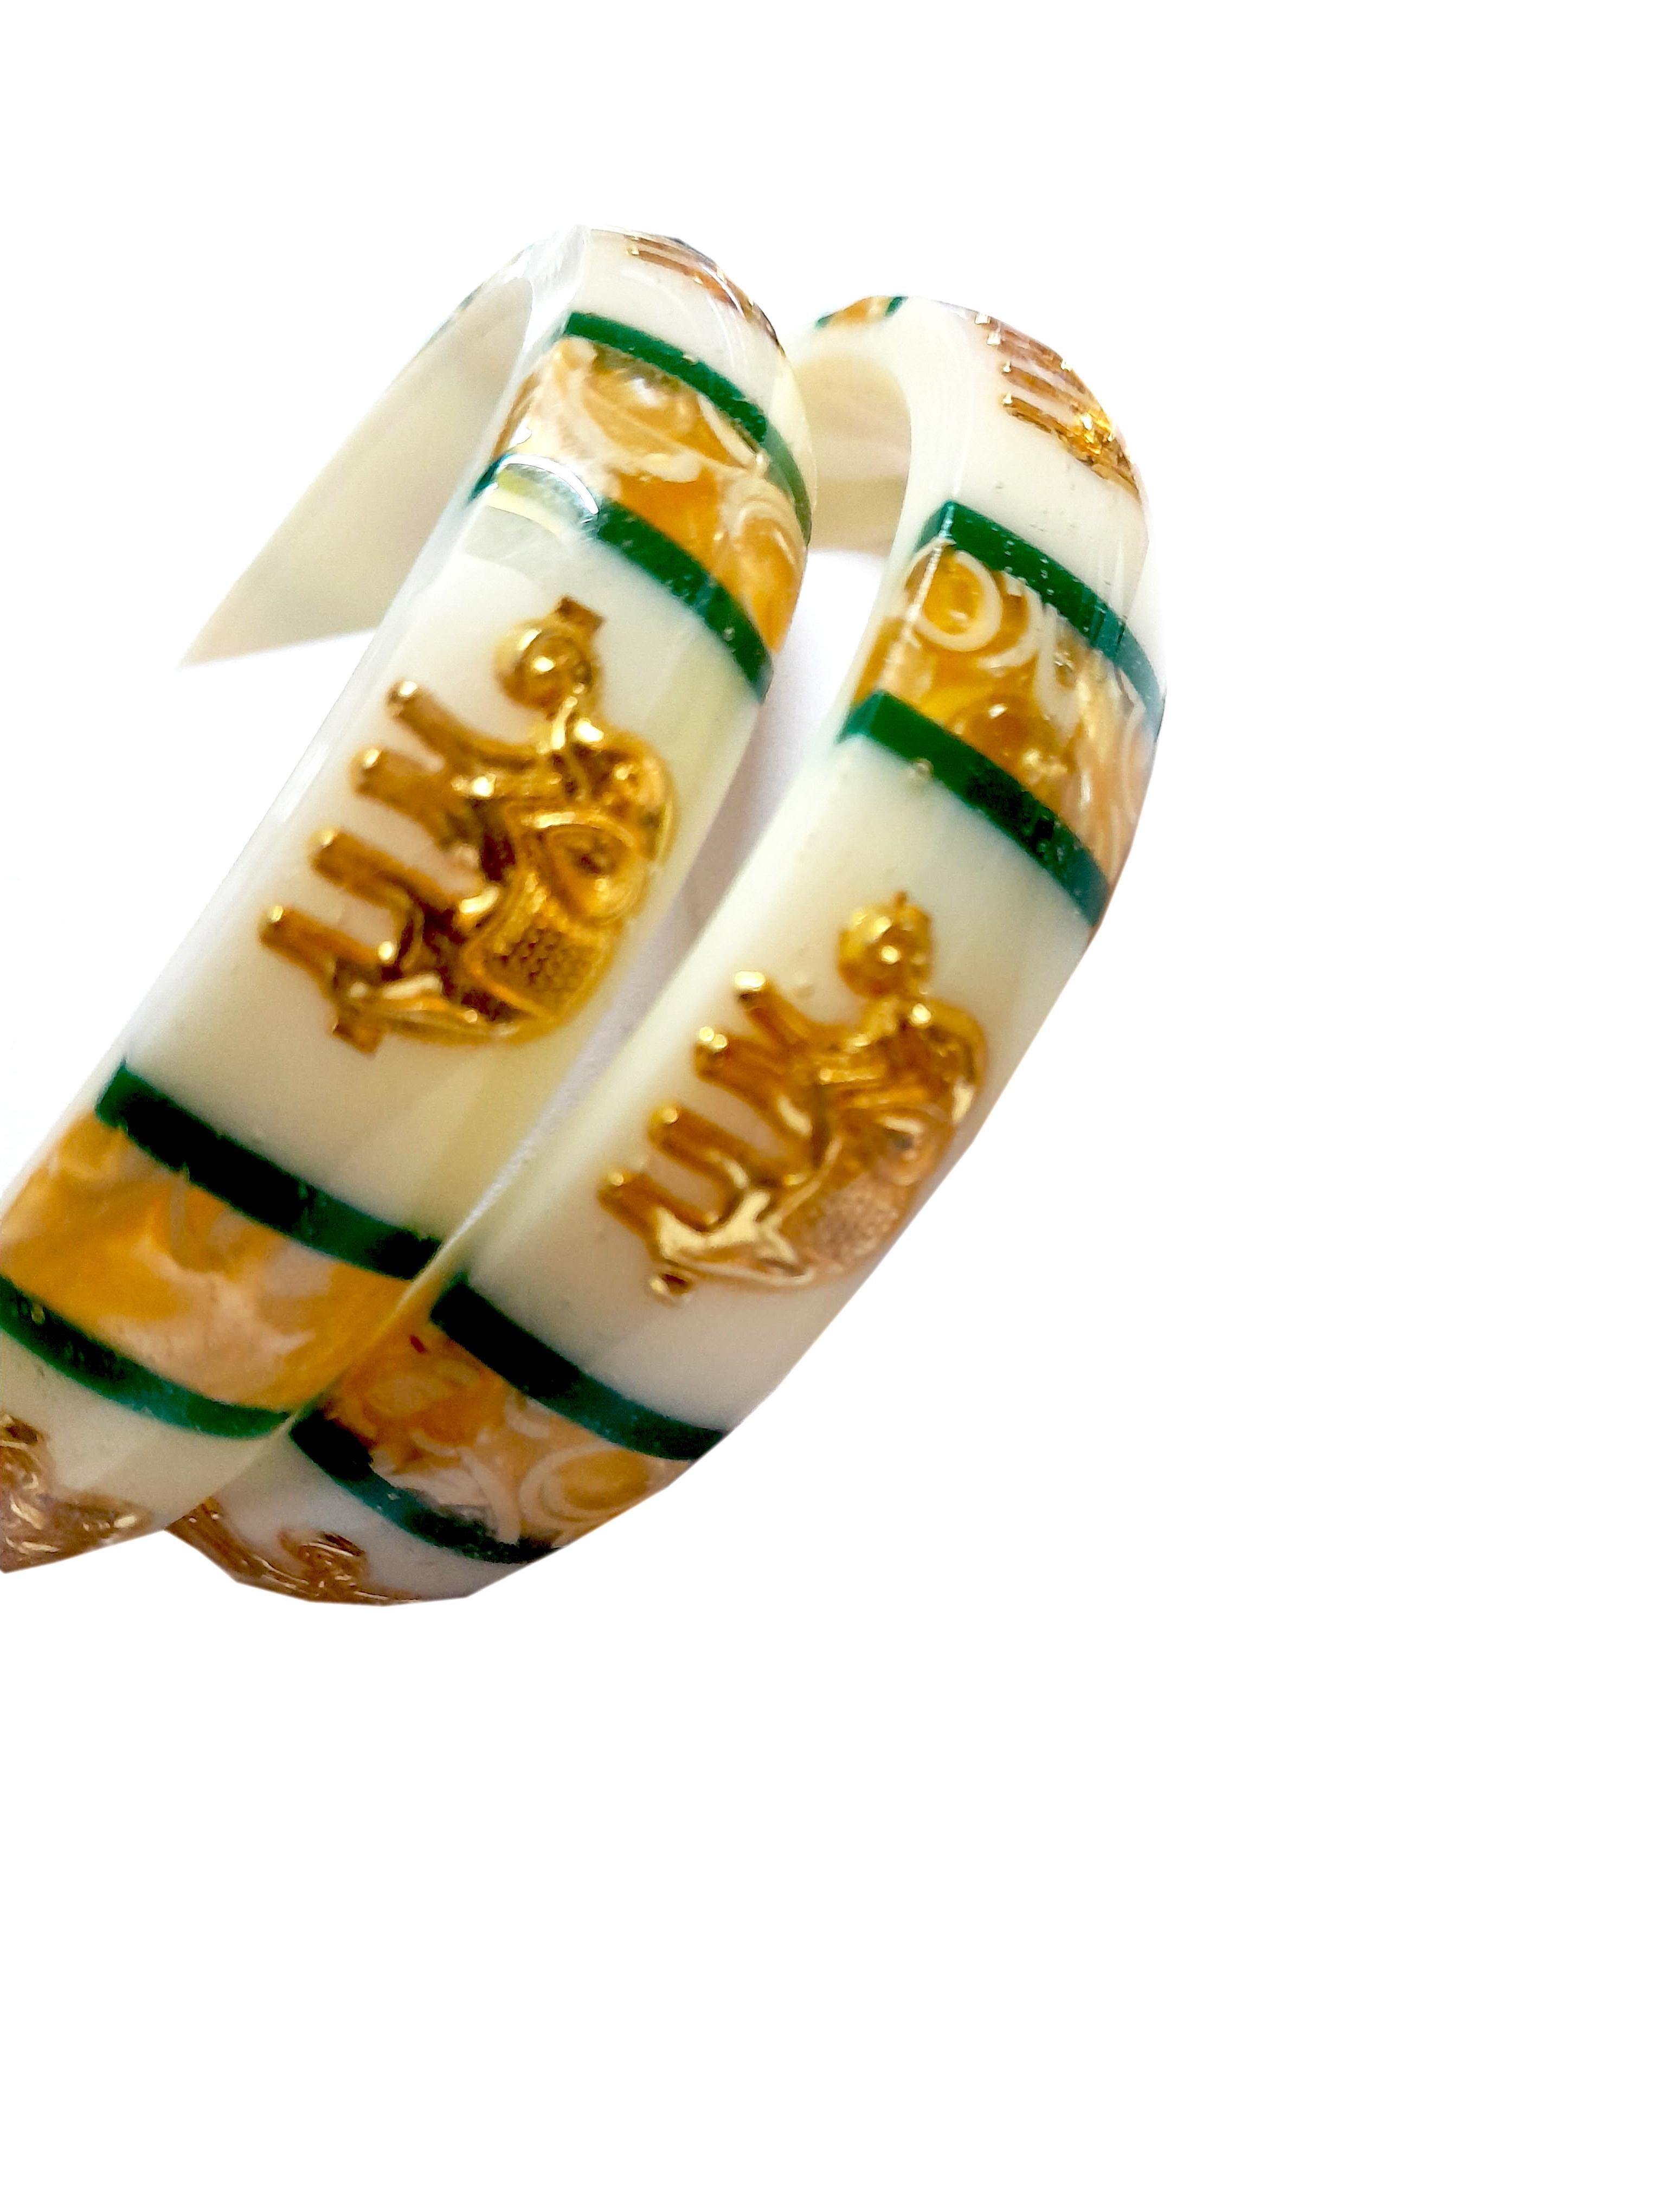
Bovzen Acrylic Pola Bangle Set Pack of 2 ( Size 2-2 )
Type: Bangles
Brand: BOVZEN
Price: Rs. 399
 Handmade Gold Plated Bangles,Its from West Bengal,Best quality Gold plating on Copper for long lasting,Base material is high quality Acrylic pipe
Features: Handmade Gold Plated Bangles### Its from West Bengal###Best quality Gold plating on Copper for long lasting###Base material is high quality Acrylic pipe
Included: One-Pair-of-Gold-Plated-White-Pola-Acrylic-Bangles